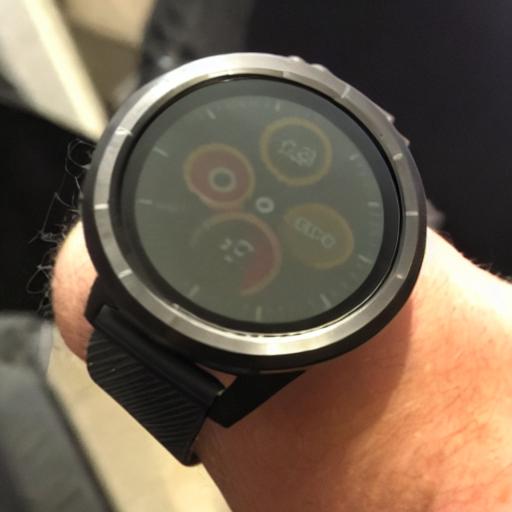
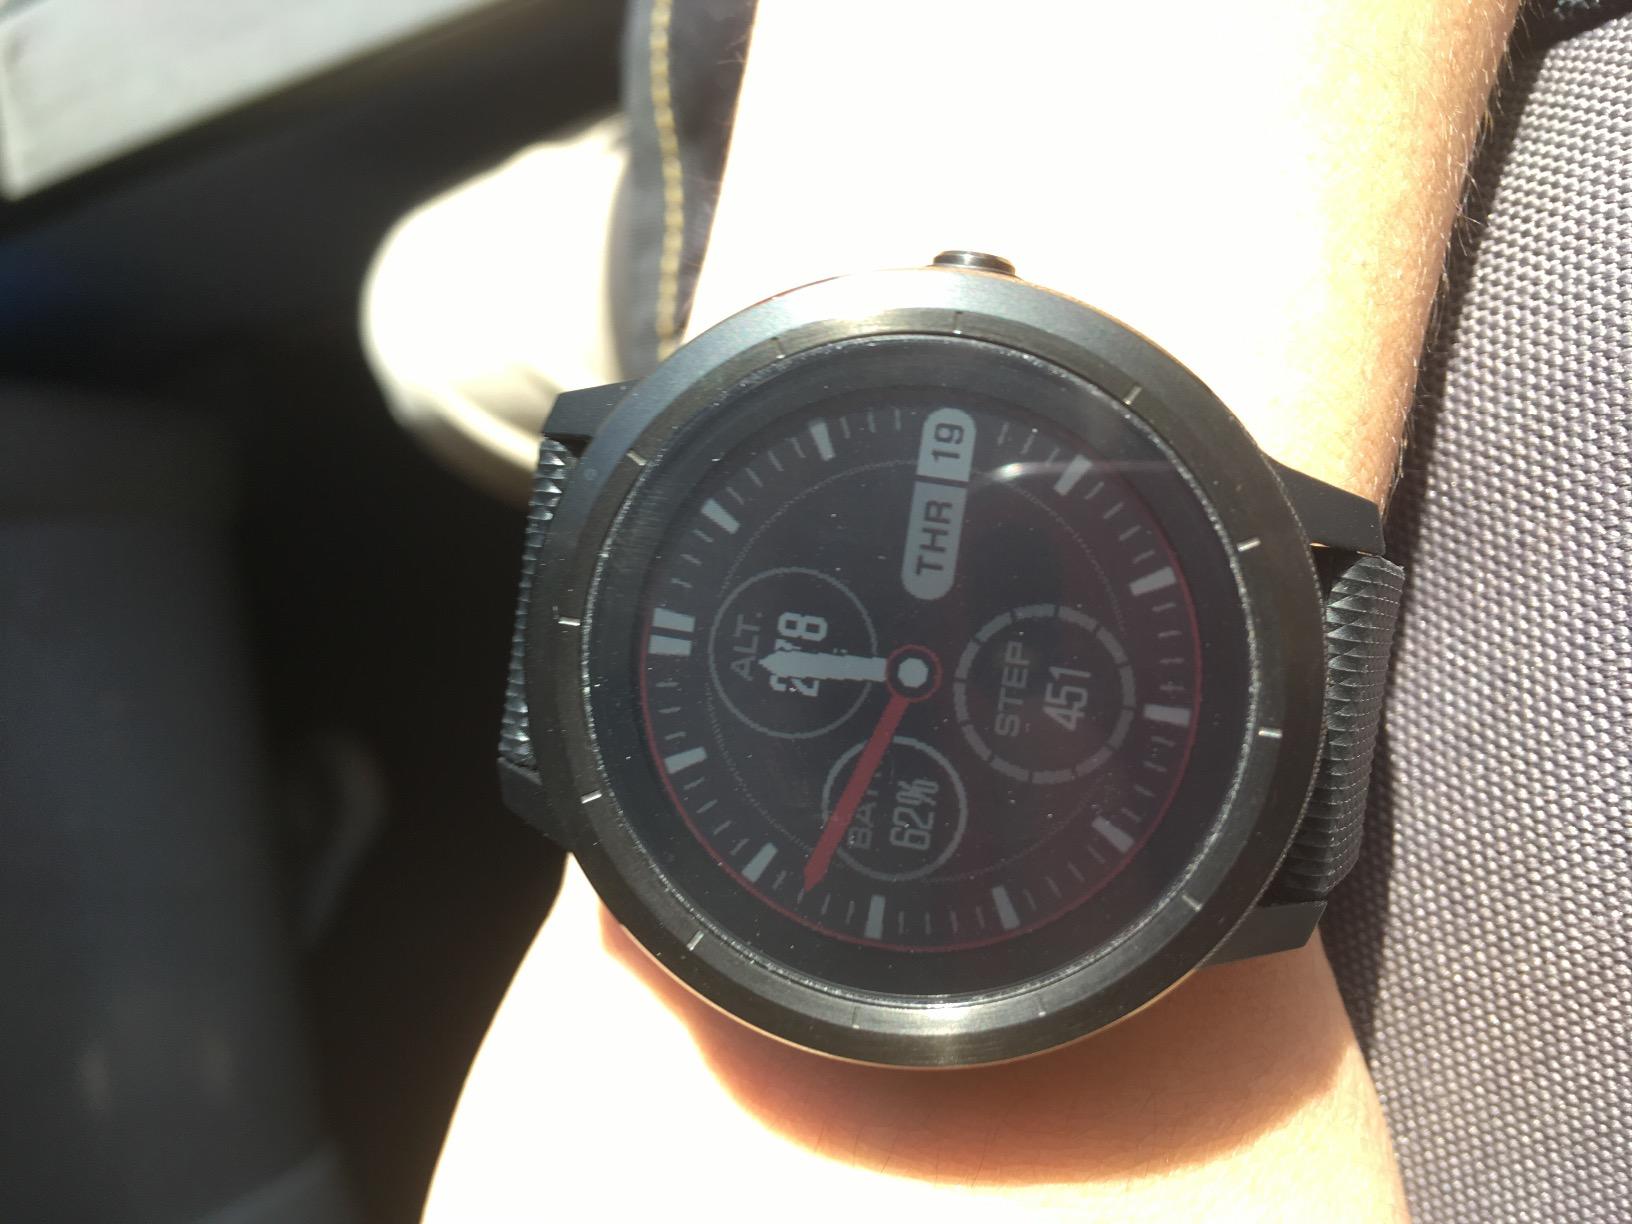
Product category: smartwatch
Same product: no